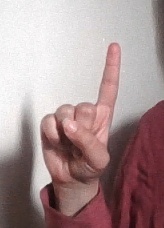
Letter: bb